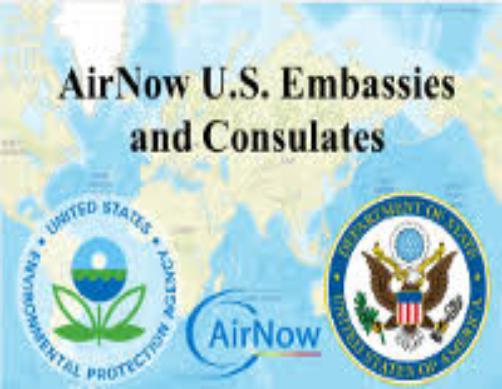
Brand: AirNow
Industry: Others